Jeffery Deaver

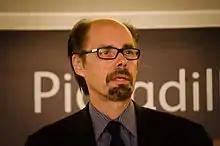
Deaver at a Waterstones bookstore in London, 2012

Jeffery Deaver (born May 6, 1950) is an American mystery and crime writer. He has a bachelor of journalism degree from the University of Missouri and a J.D. degree from Fordham University and originally started working as a journalist. He later practiced law before embarking on a career as a novelist. He has been awarded the Steel Dagger and Short Story Dagger from the British Crime Writers' Association and the Nero Award from The Wolfe Pack. He is also a three-time recipient of the Ellery Queen Reader's Award for Best Short Story of the Year and a winner of the British Thumping Good Read Award. His novels have appeared on bestseller lists around the world, including "The New York Times", "The Times", Italy's "Corriere della Sera", "The Sydney Morning Herald", and the "Los Angeles Times".